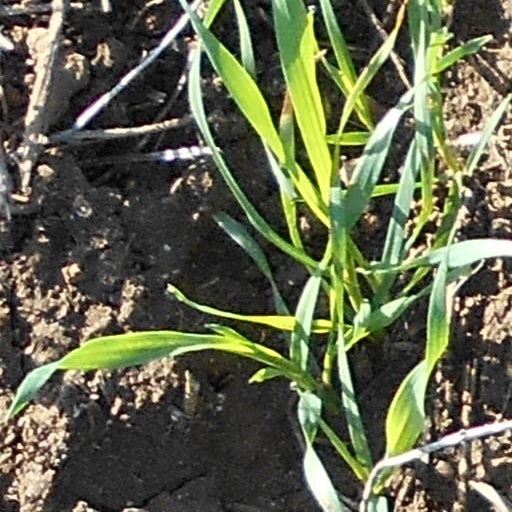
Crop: wheat